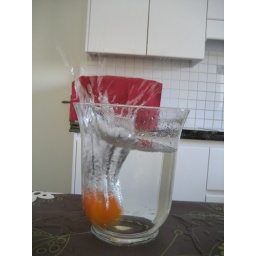
Na een zoveelste poging lukt het opnieuw een vallend fruit in een glas water vast te leggen